Paul Ramon Matia

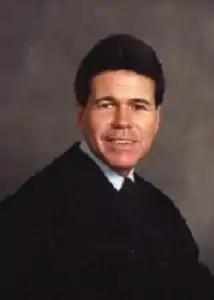

Paul Ramon Matia (born 1937) is a former United States district judge of the United States District Court for the Northern District of Ohio.